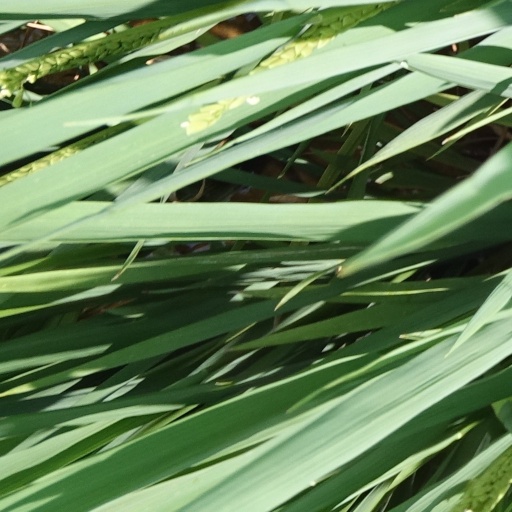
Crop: rice